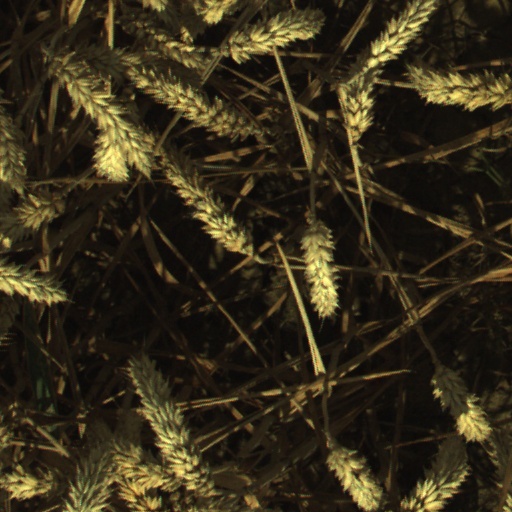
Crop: wheat